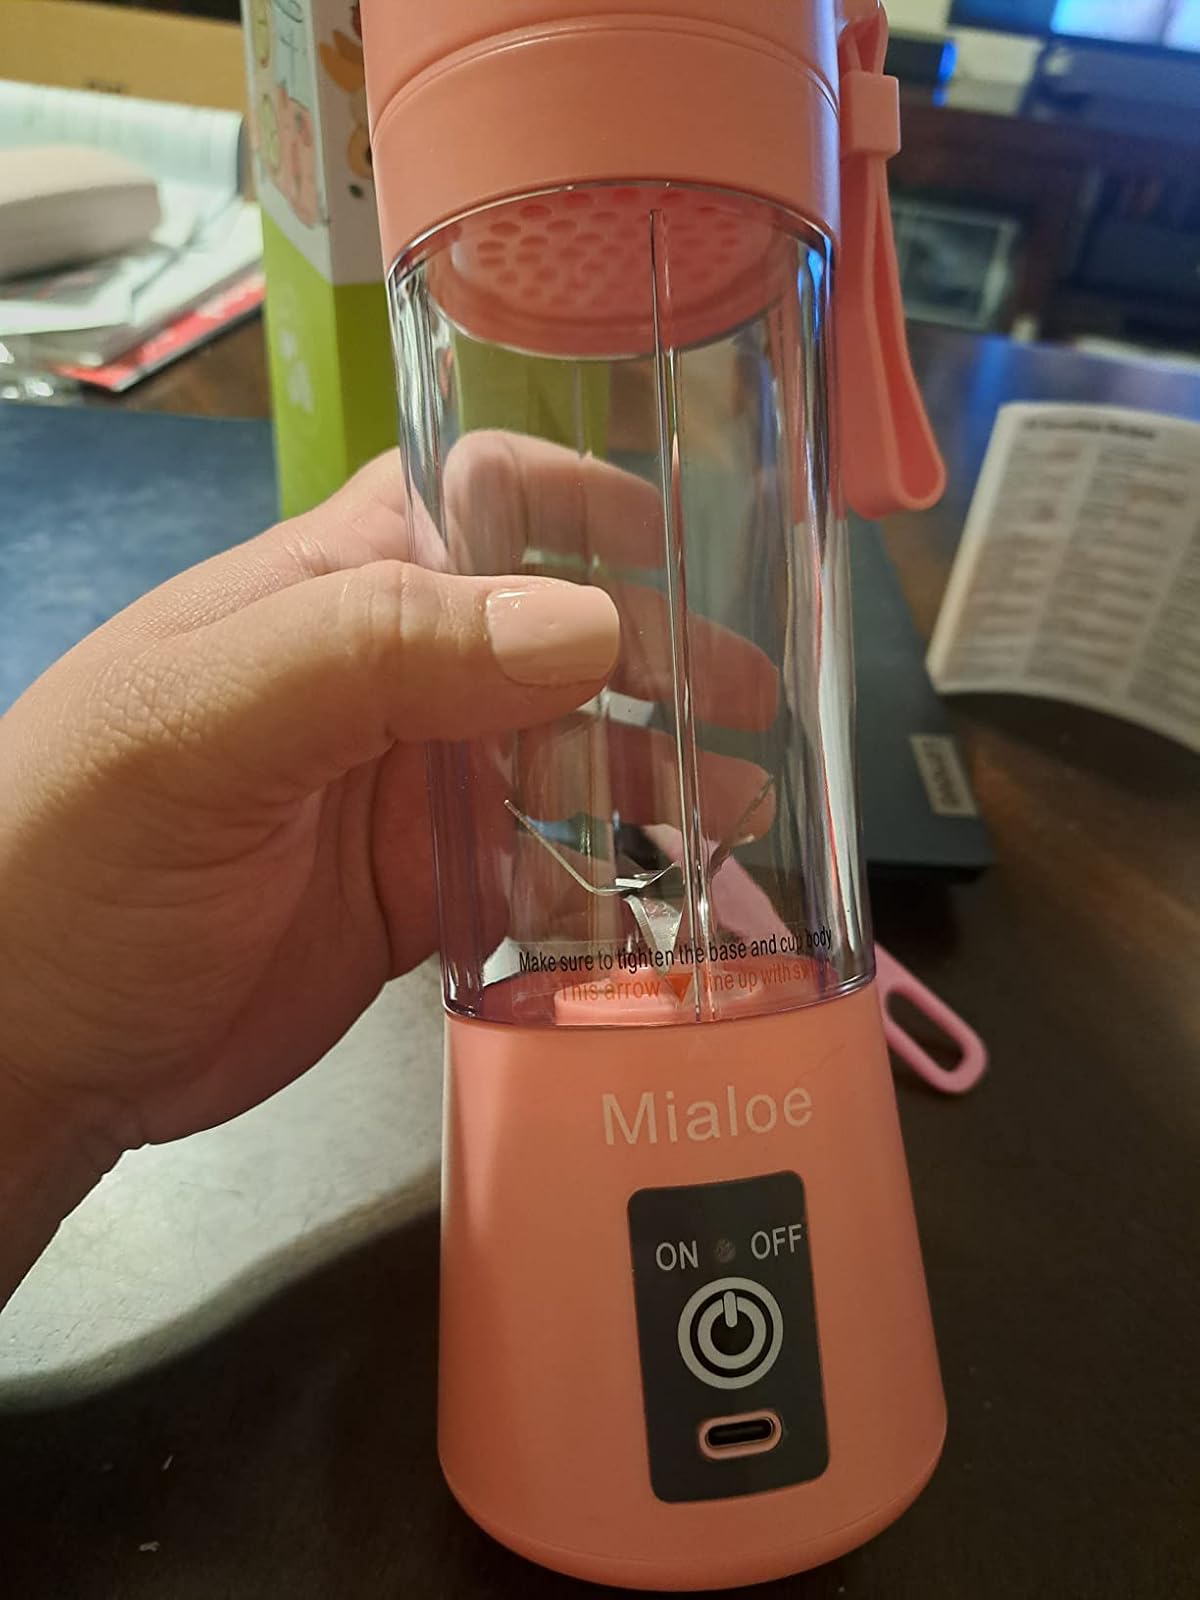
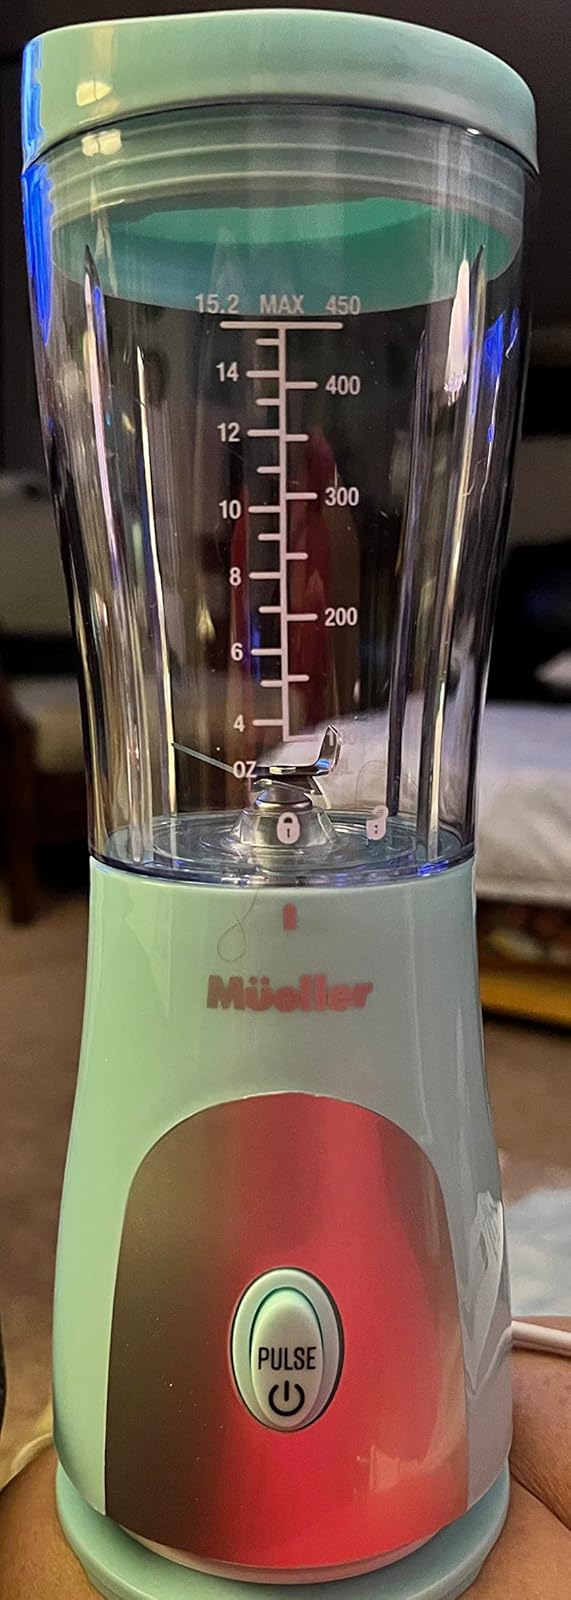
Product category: items_blender
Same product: no